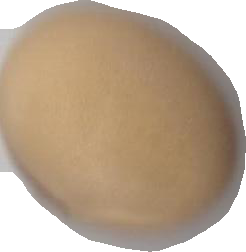
Variety: Anjasmoro